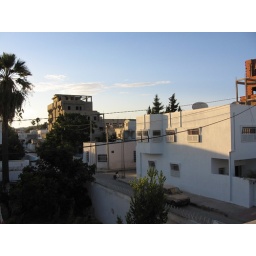
View of the neighborhood from the balcony in the house